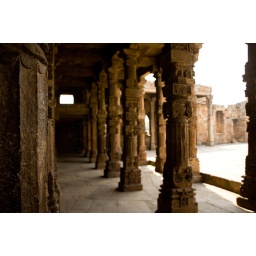
The columns supporting a roof in the Qutb Minar complex.